Liquid fuel

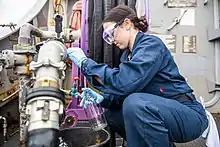
A worker collecting fuel samples for testing aboard a ship

Most liquid fuels used currently are produced from petroleum. The most notable of these is gasoline. Scientists generally accept that petroleum formed from the fossilized remains of dead plants and animals by exposure to heat and pressure in the Earth's crust.